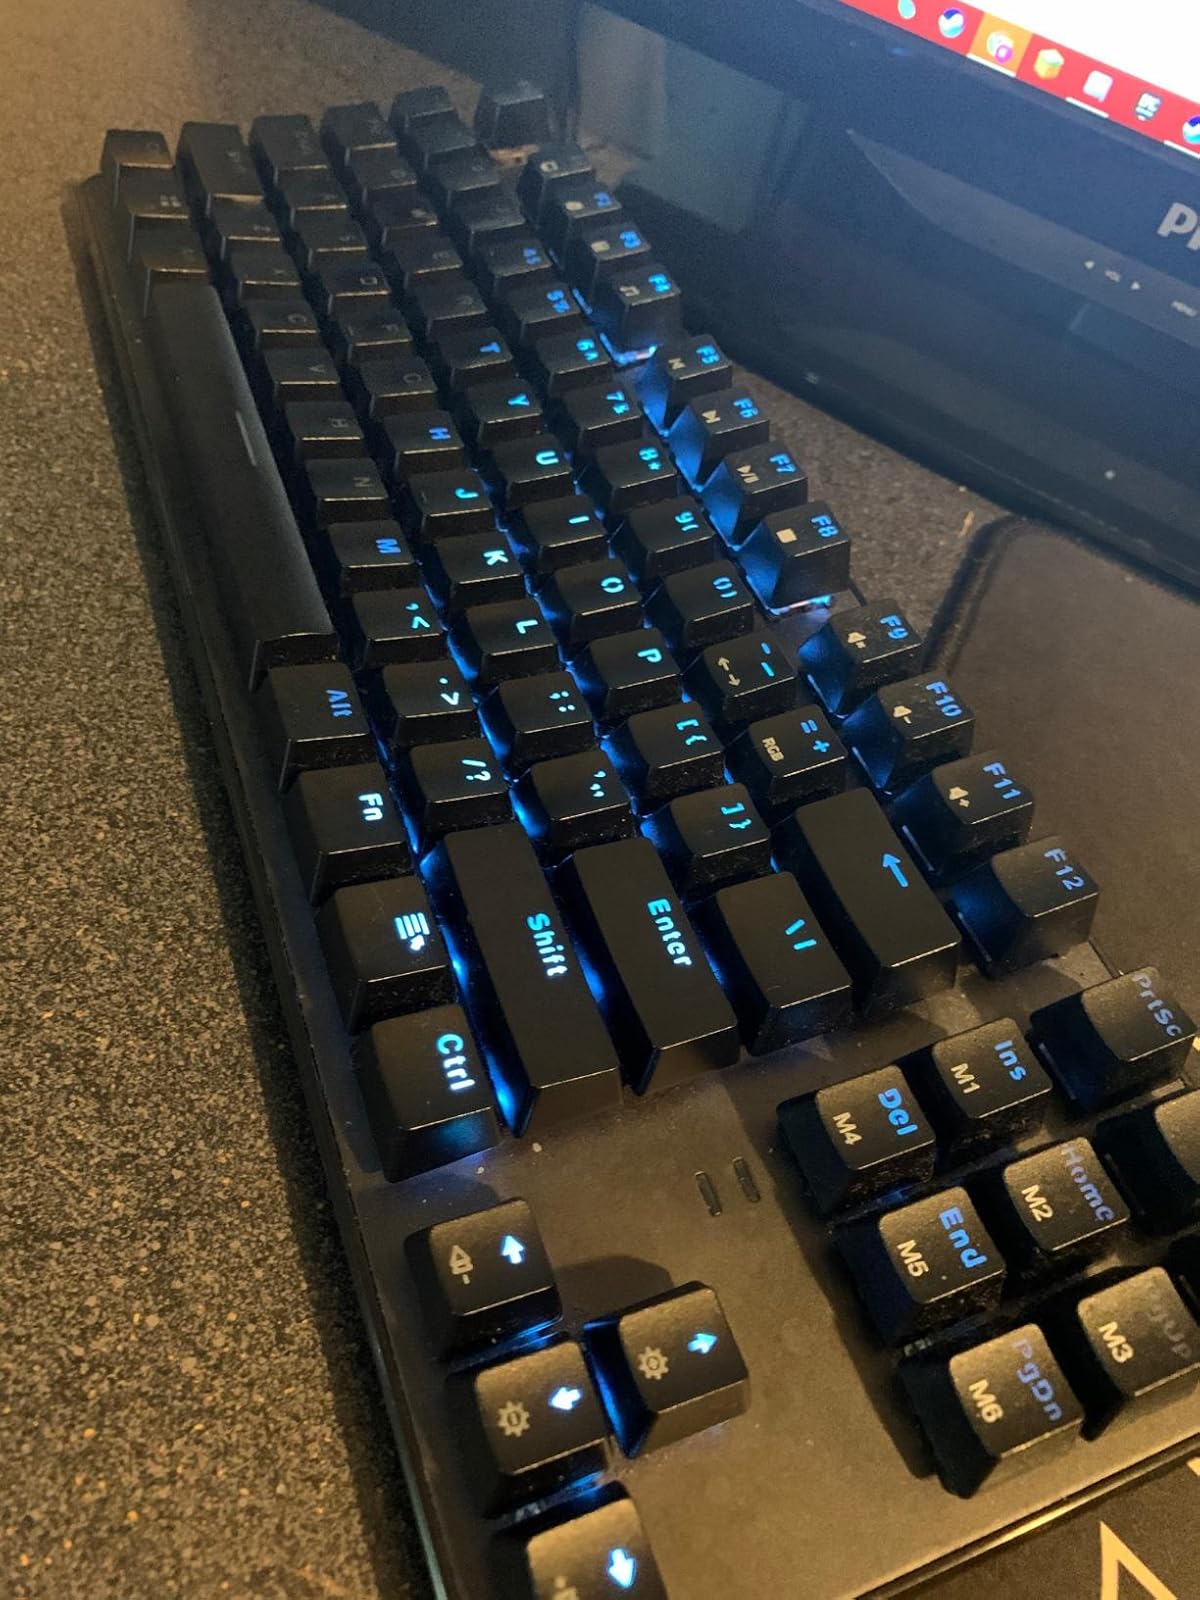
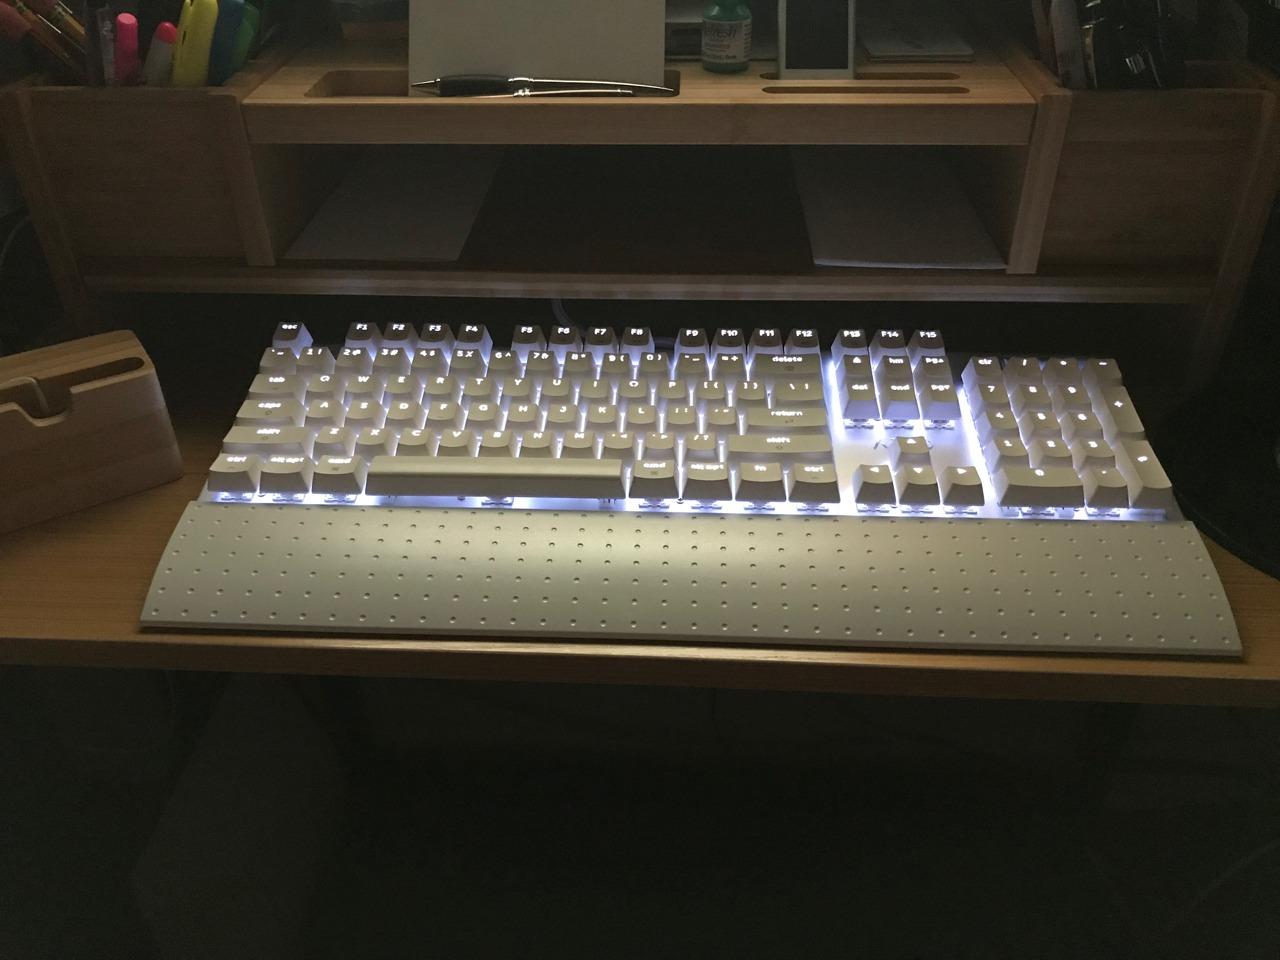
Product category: keyboard
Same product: no